Thoracic diaphragm

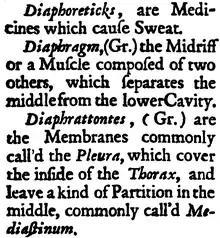
Definition of "diaphragm" in Blount's 1707 "Glossographia Anglicana Nova"

The diaphragm is an upward curved, c-shaped structure of muscle and fibrous tissue that separates the thoracic cavity from the abdomen. The superior surface of the dome forms the floor of the thoracic cavity, and the inferior surface the roof of the abdominal cavity.